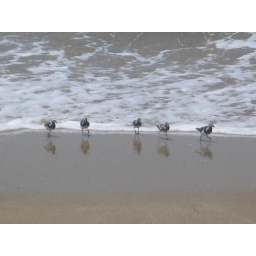
Little Birds (sand dippers) running in and out of the waves. These birds are sacred